Illustreret Folkeblad

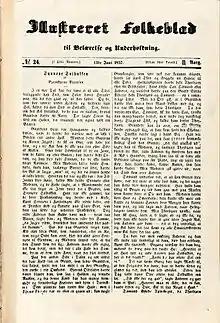
The first installment of "Synnøve Solbakken", published in "Illustreret Folkeblad" on June 13, 1857

Illustreret Folkeblad (The Illustrated People's News) was a newspaper published in Norway from 1856 to 1858.